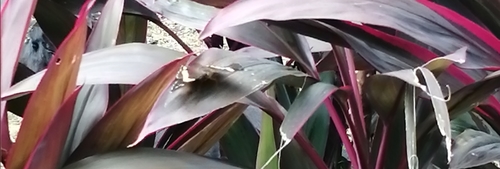
Scientific name: Anartia fatima
Common name: Banded peacock
Family: Nymphalidae
Order: Lepidoptera
Pollinator type: Primary pollinator
Habitat: Open areas and gardens
Geographic range: South America
Conservation status: Least Concern